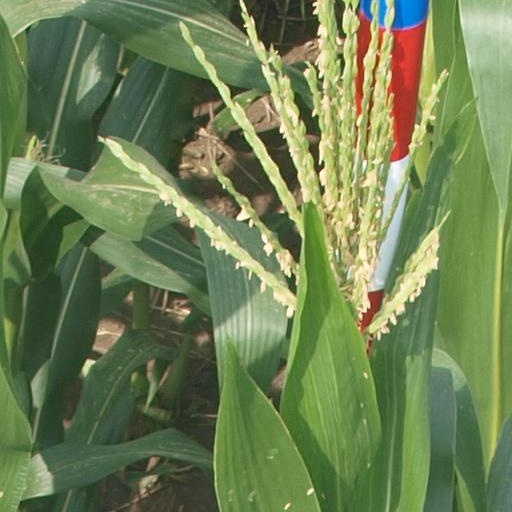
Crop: maize; corn